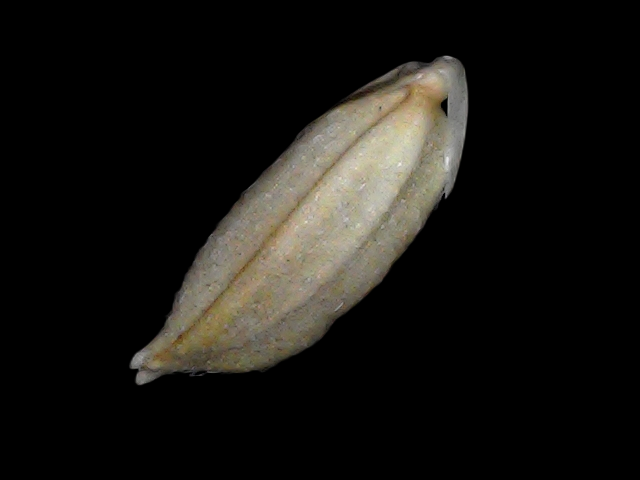
Rice variety: Bd34